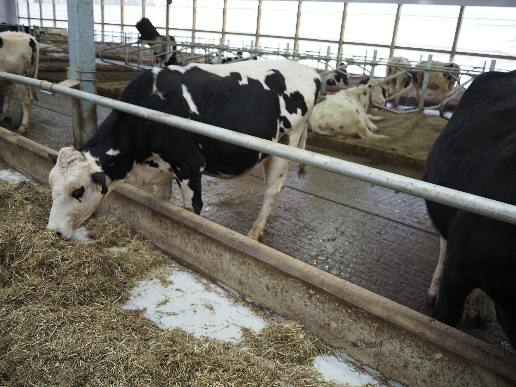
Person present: No